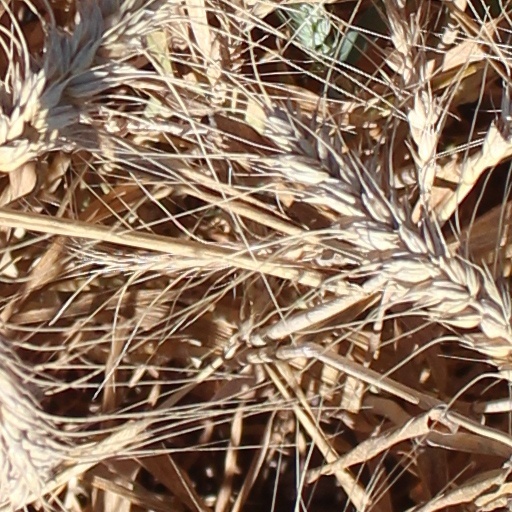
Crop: wheat